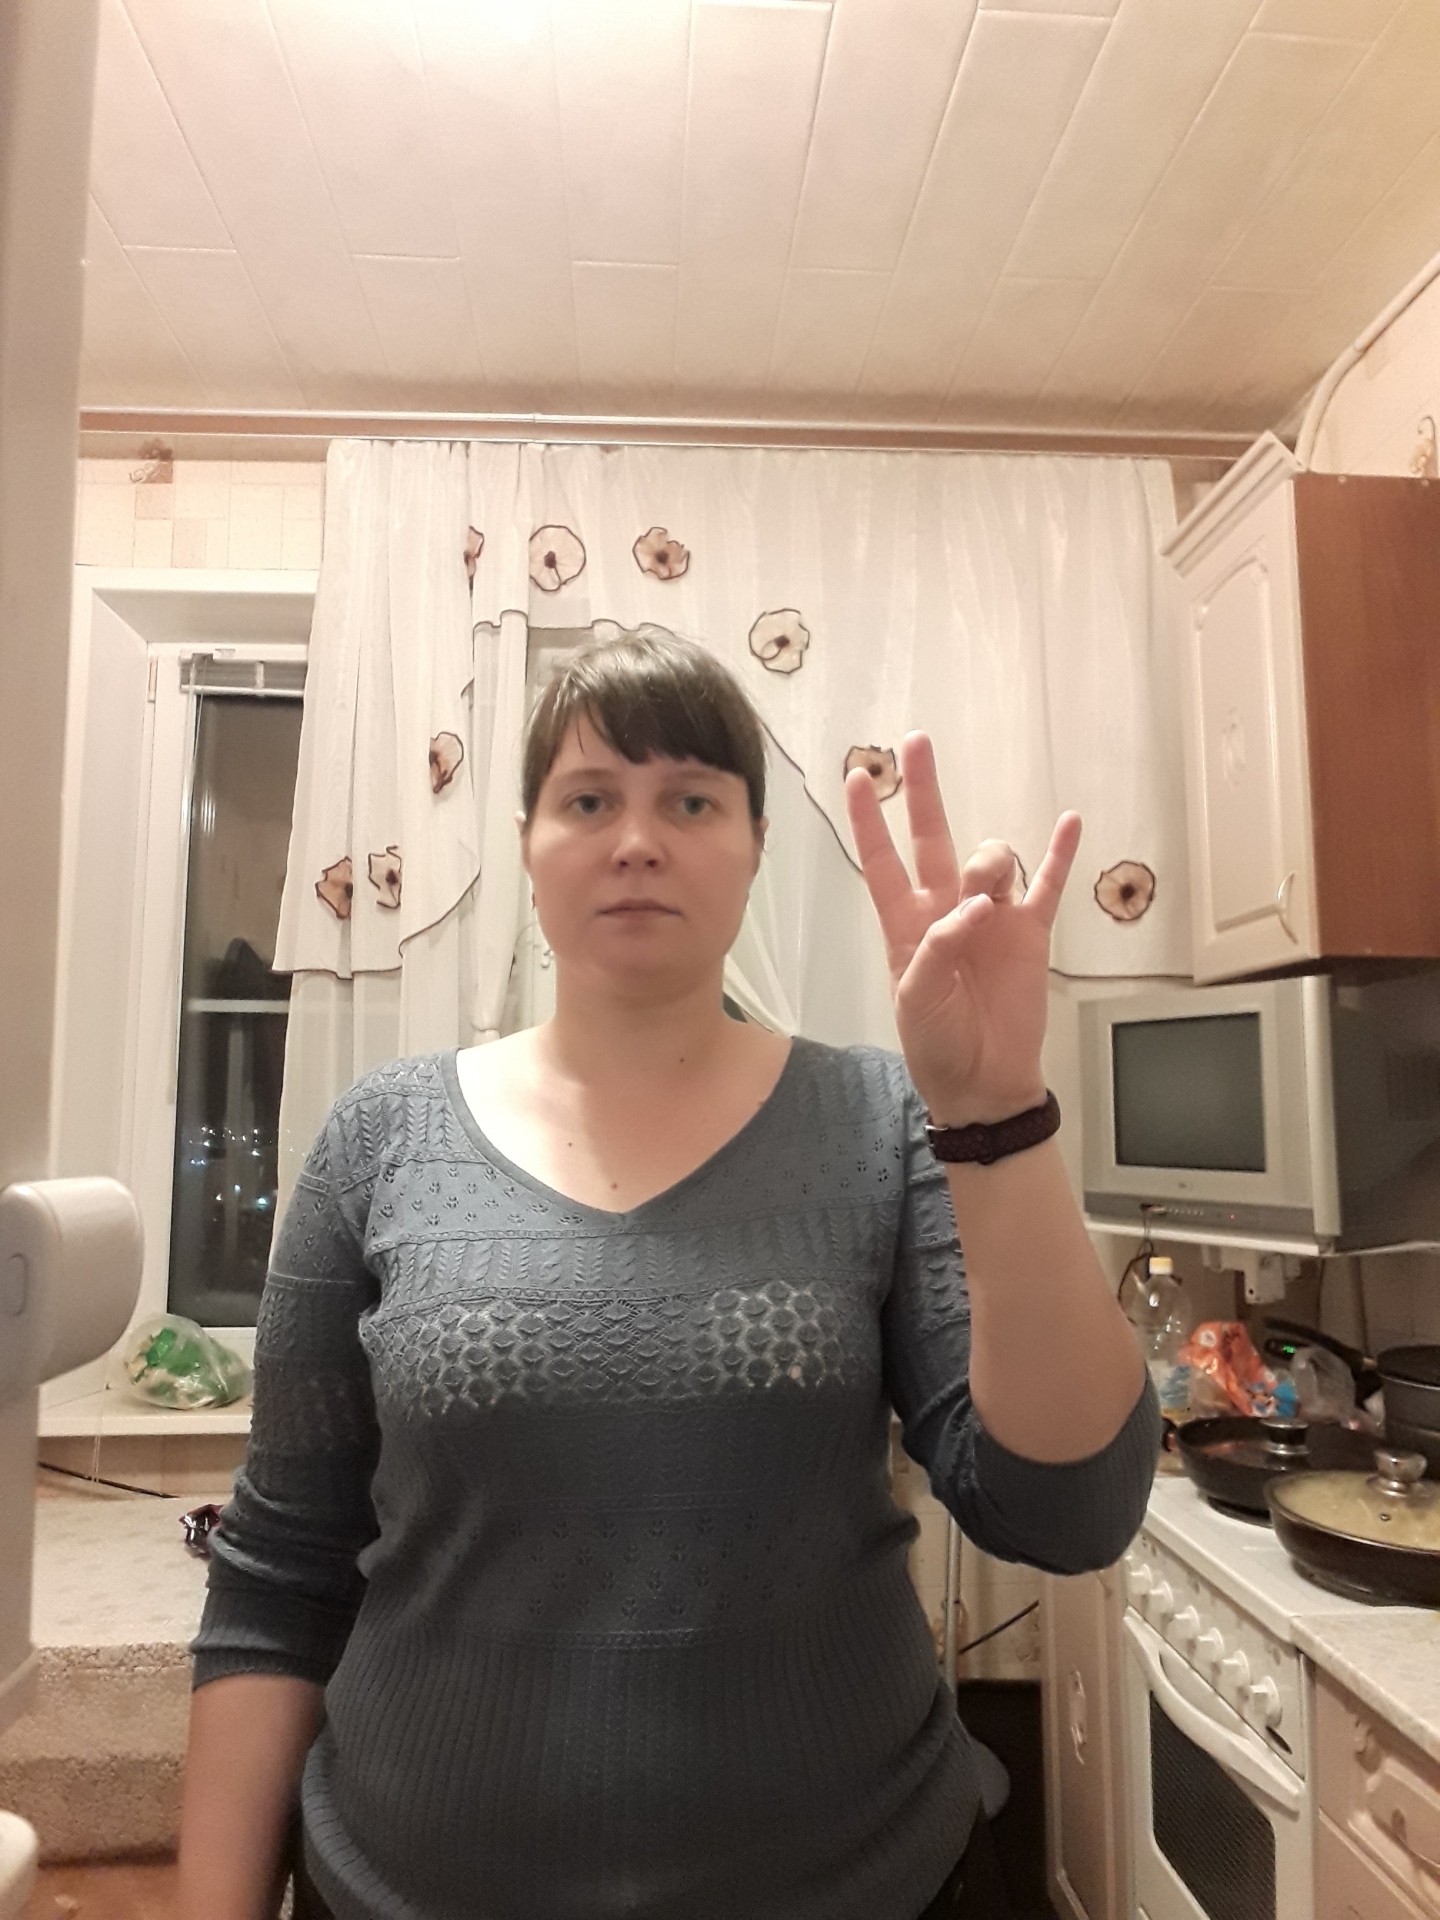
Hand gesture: three3